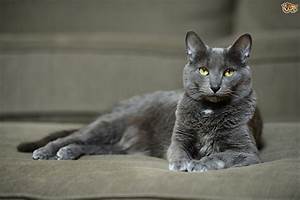
Label: cat